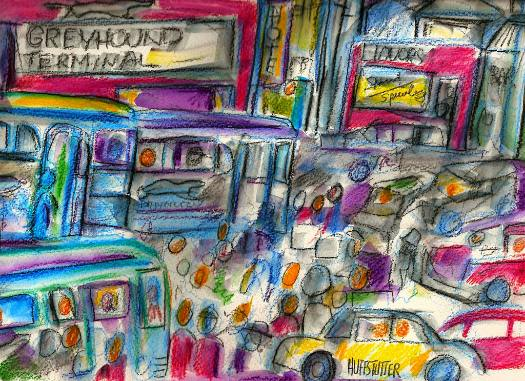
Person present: No